Sharknado 5: Global Swarming

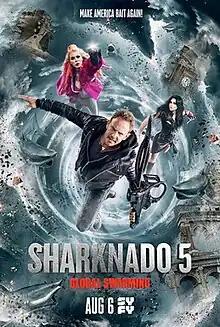
Theatrical release poster

Sharknado 5: Global Swarming (stylized on-screen as 5harknado: Global Swarming) is a 2017 American made-for-television science fiction comedy disaster film and the fifth installment in the "Sharknado" film series, following "Sharknado", "", "", and "".